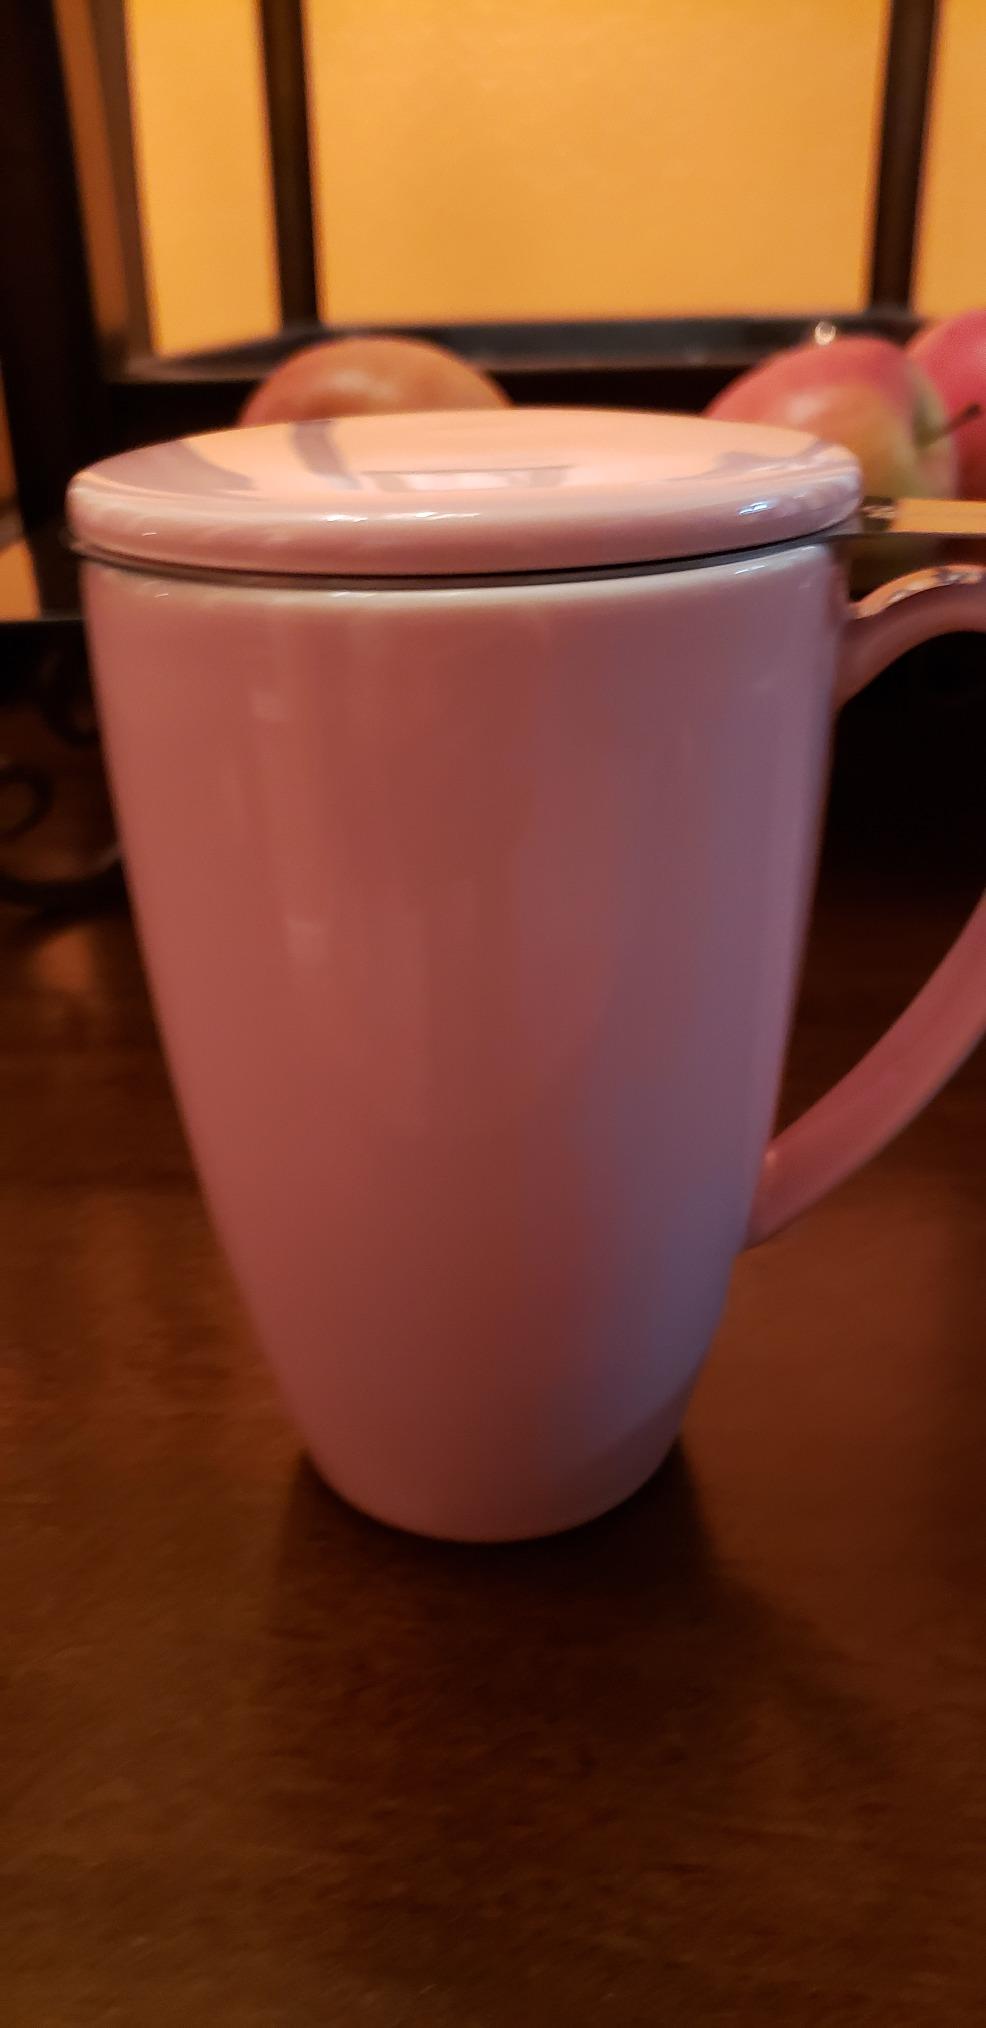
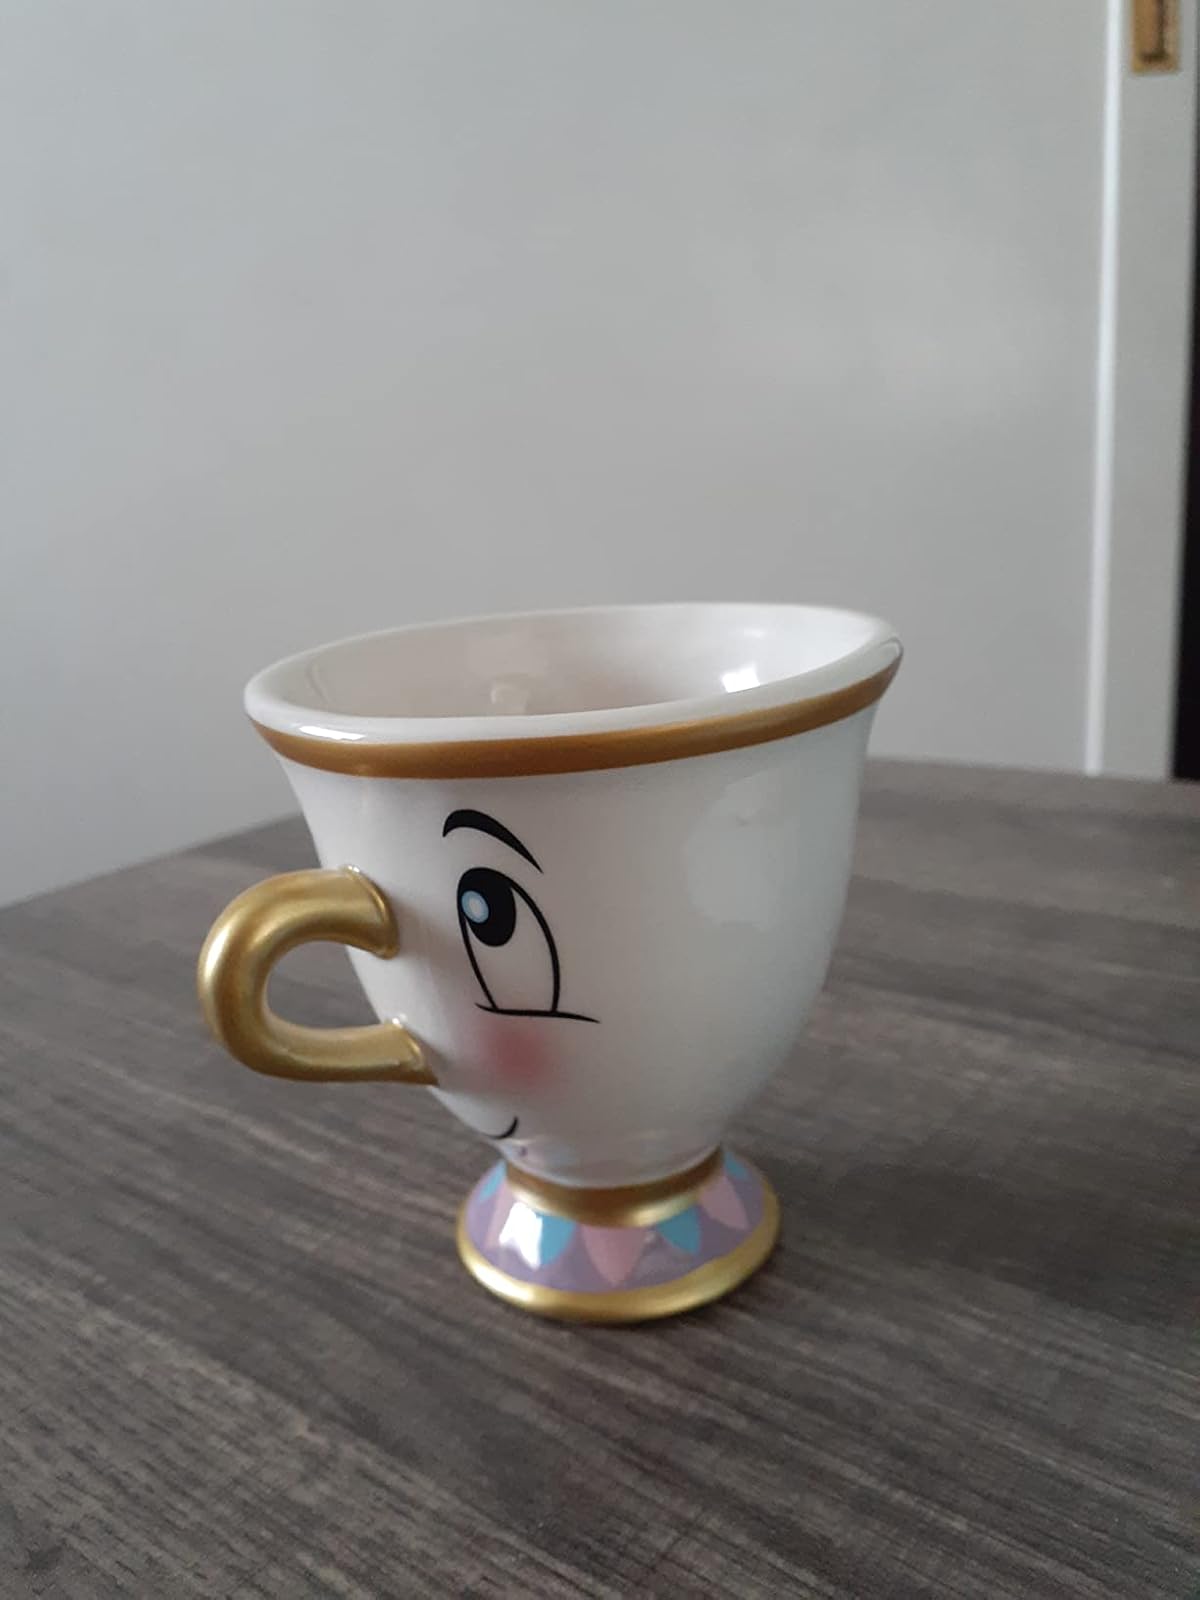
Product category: items_mug
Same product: no